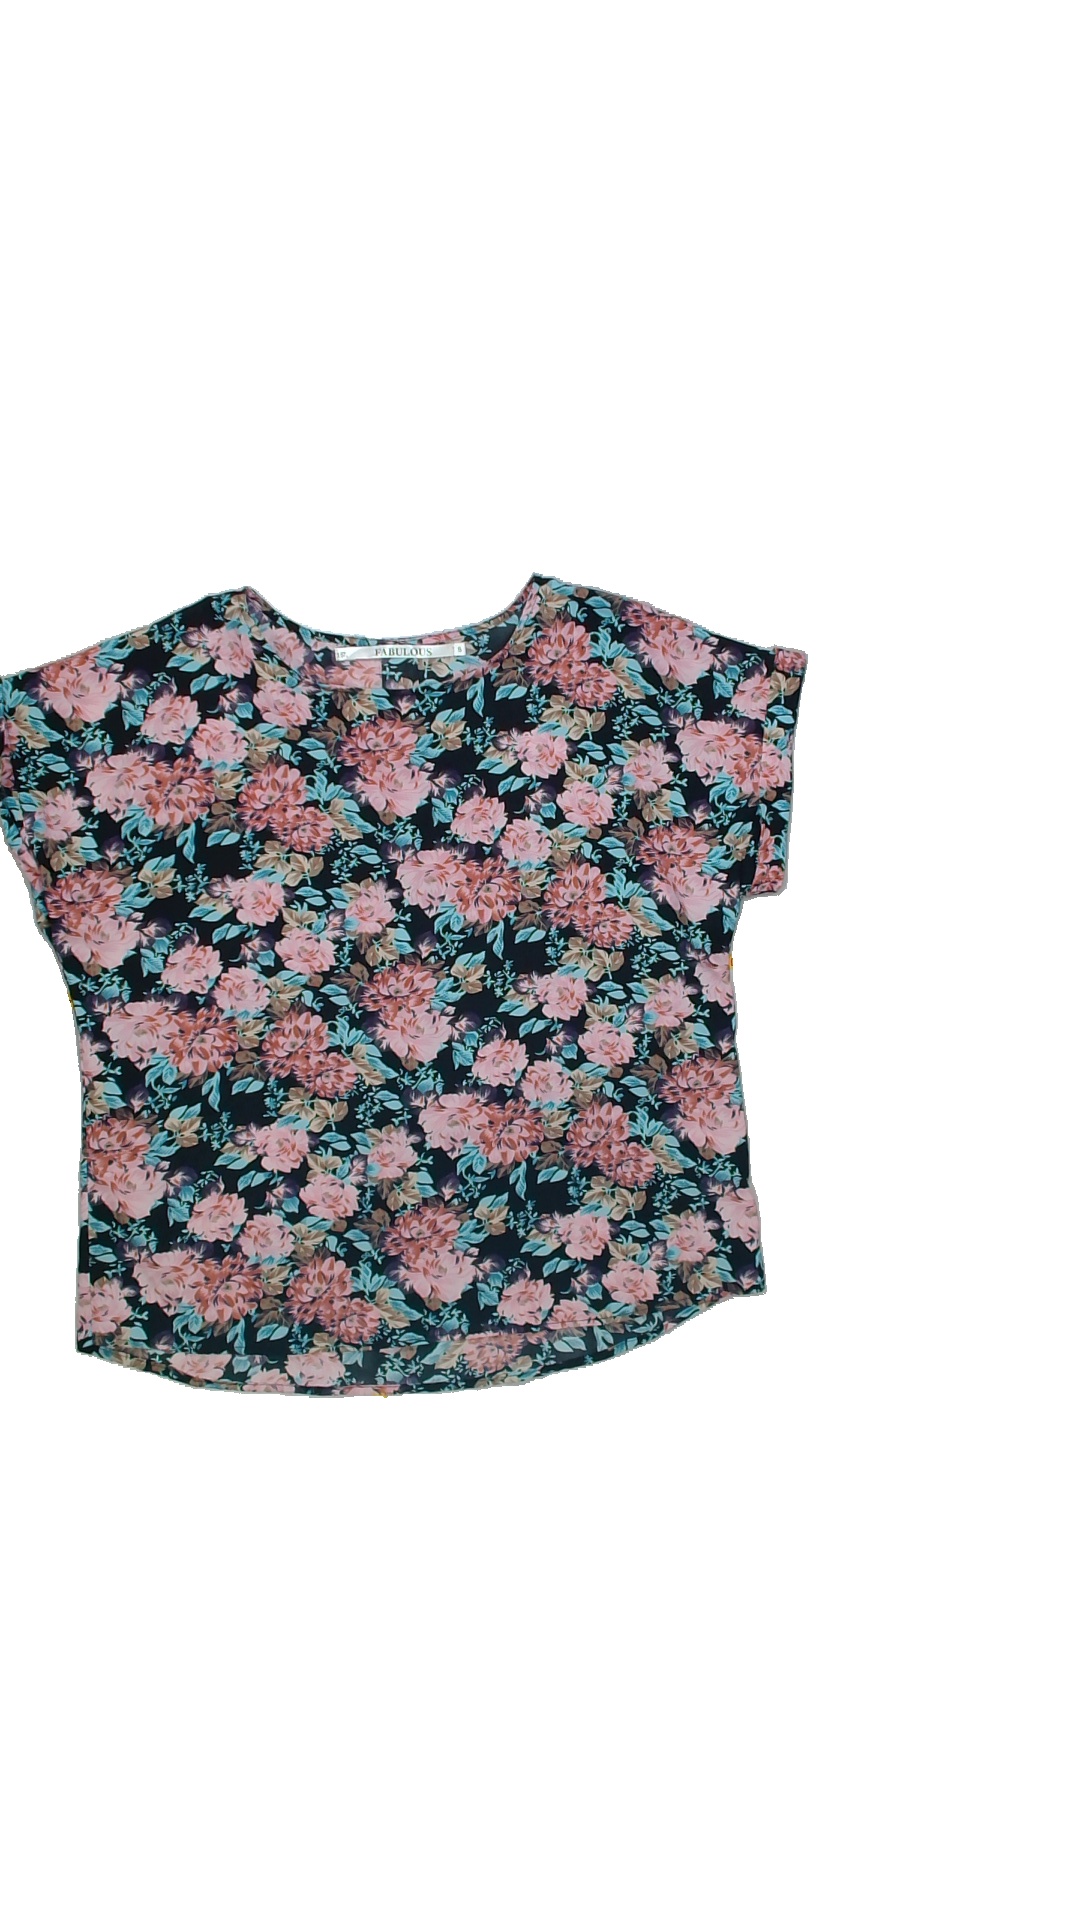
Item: T-shirt (Ladies)
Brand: Lager 157
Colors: Black, Beige, Purple, Pink, Blue
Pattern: Floral print
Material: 100%polyester
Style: No trend
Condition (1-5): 5
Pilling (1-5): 5
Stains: No
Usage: Reuse
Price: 50-100